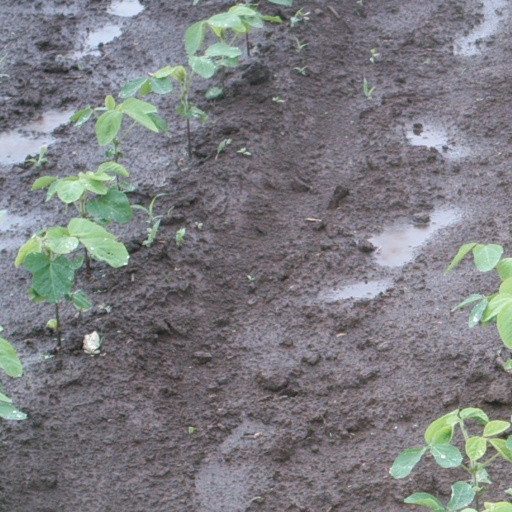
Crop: soybean